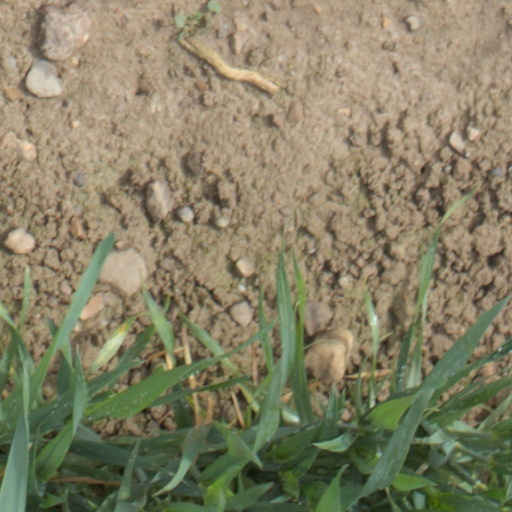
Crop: wheat